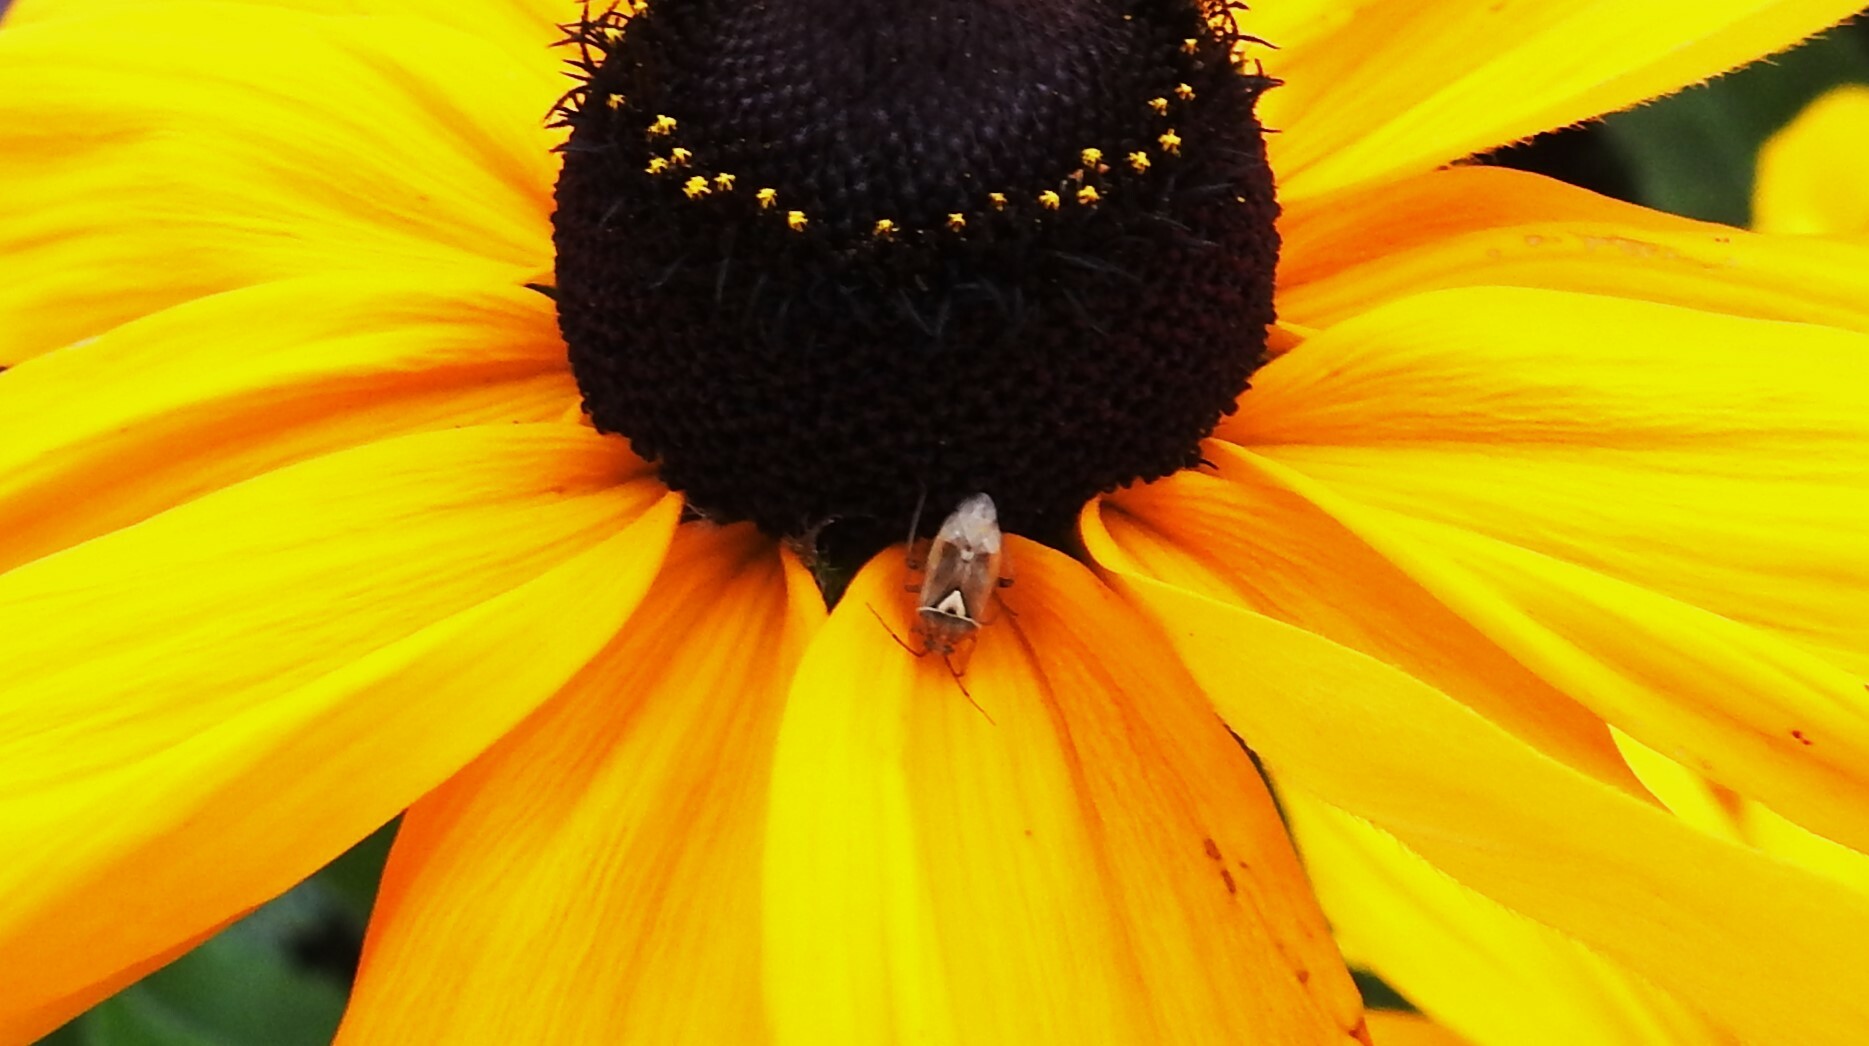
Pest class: lygus_bug